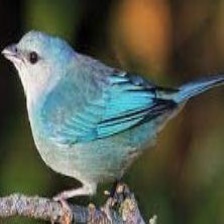
Species: AZURE TANAGER
Scientific name: THRAUPIS CYANOPTERA